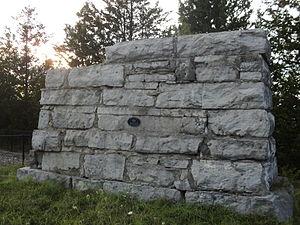
Le Radial Railway Bridge Abutment est une structure historique protégé situé à Aurora, en Ontario. Le Culée de pont est désigné en vertu de la partie IV de la Loi sur le patrimoine de l'Ontario.
La Metropolitan Street Railway est un chemin de fer interurbain qui servait la ville de Toronto et la région au nord de la ville, vers le lac Simcoe.